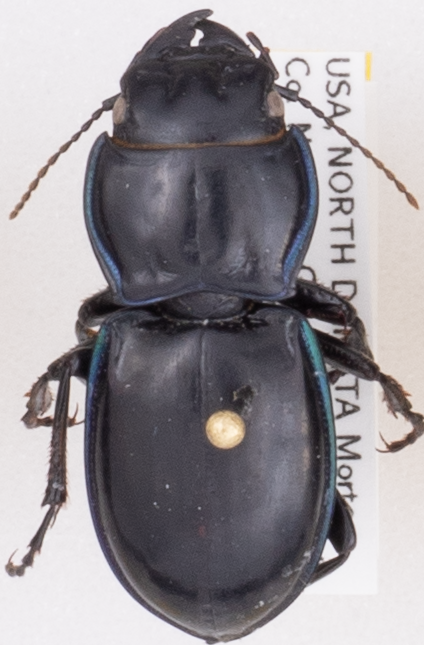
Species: Pasimachus elongatus
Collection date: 2020-07-07
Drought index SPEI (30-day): -0.338
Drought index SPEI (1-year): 0.582
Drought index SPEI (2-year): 1.25